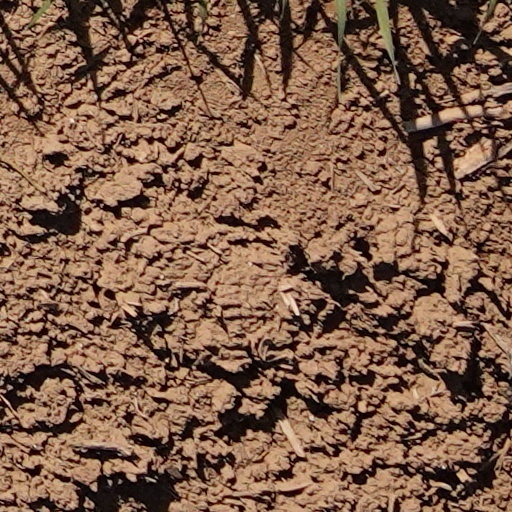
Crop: wheat